Gairsain

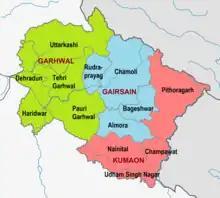
Gairsain Division (Shown in Blue) was proposed to be the third administrative division of the state after Garhwal and Kumaon

Gairsain was given the status of a Nagar Panchayat in 2015–2016. At the time of its establishment, the city was spread over an area of 7.53 sq. km, and had a population of 7,138 according to the 2011 Census of India. The proposal to develop Gairsain as the Summer capital of the state gained much acceptance by 2017. Another session of the Uttarakhand Cabinet was held in Gairsain in 2017 and the following year, the state government decided to set up an integrated township at Bhararisain. The entire complex was proposed to be developed on the green city concept, which would be equipped with several modern facilities on its sprawling campus including "residential apartments and commercial complexes, dispensaries, and schools, besides parks and playgrounds for children and youth".